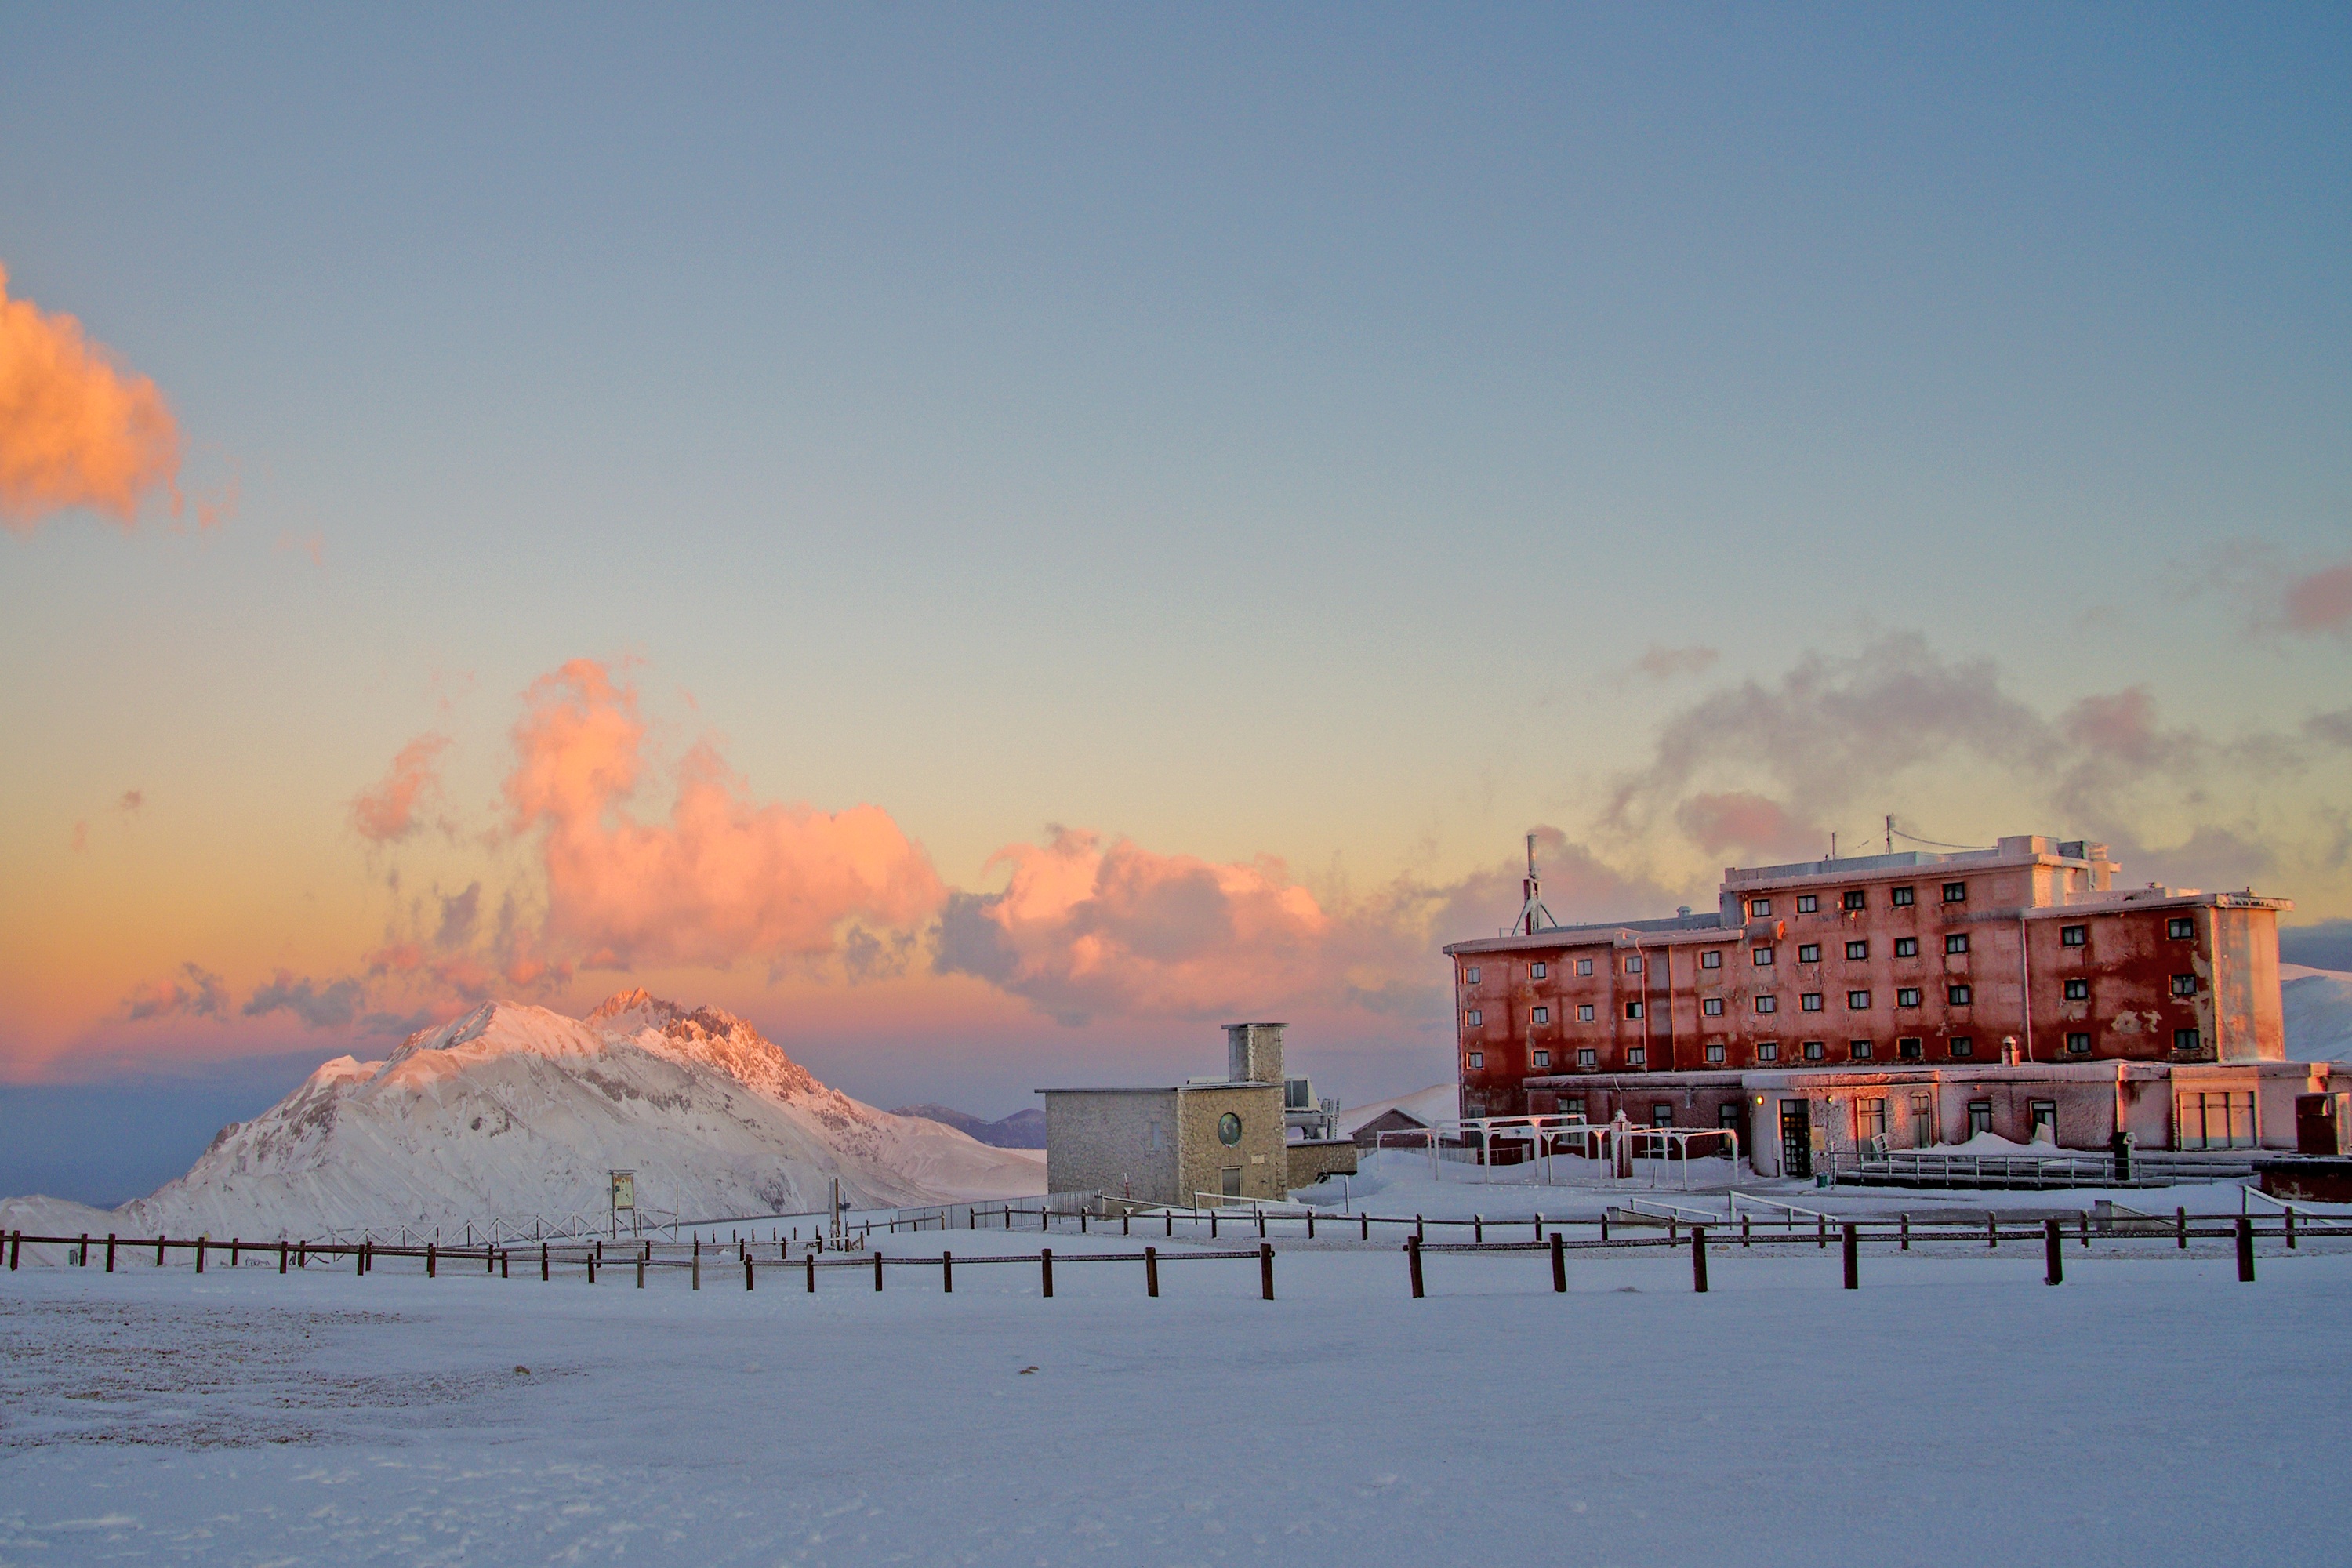
sea, horizon, snow, cold, winter, cloud, sky, fog, sunrise, sunset, sunlight, morning, dawn, dusk, evening, reflection, weather, italy, season, clouds, refuge, national park of abruzzo, the abruzzo national park, l aquila, abruzzo, field emperor, gran sasso d italia, gran sasso, atmospheric phenomenon, atmosphere of earth